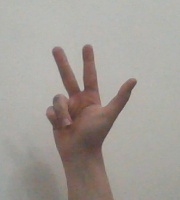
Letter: al